History of Mumbai

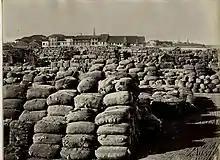
Cotton bales at the port in Bombay, India, 1860's

In 1782, William Hornby assumed the office of Governor of Bombay, and initiated the Hornby Vellard engineering project of uniting the seven islands into a single landmass. The purpose of this project was to block the Worli creek and prevent the low-lying areas of Bombay from being flooded at high tide. However, the project was rejected by the British East India Company in 1783. In 1784, the Hornby Vellard project was completed and soon reclamations at Worli and Mahalaxmi followed. The history of journalism in Bombay commenced with publication of the "Bombay Herald" in 1789 and the "Bombay Courier" in 1790. In 1795, the Maratha army defeated the Nizam of Hyderabad. Following this, many artisans and construction workers from Andhra Pradesh migrated to Bombay and settled into the flats which were constructed by the Hornby Vellard. These workers were called Kamathis, and their enclave was called Kamathipura. The construction of the Sion Causeway (Duncan Causeway) commenced in 1798. The construction of the Sion Causeway was completed in 1802 by Governor Jonathan Duncan. It connected Bombay Island to Kurla in Salsette. On 17 February 1803, a fire raged through the town, razing many localities around the Old Fort, subsequently the British had to plan a new town with wider roads. In May 1804, Bombay was hit by a severe famine, which led to a large-scale emigration. On 5 November 1817, the British East India Company under Mountstuart Elphinstone defeated Bajirao II, the Peshwa of the Maratha Empire, in the Battle of Kirkee which took place on the Deccan Plateau. The success of the British campaign in the Deccan witnessed the freedom of Bombay from all attacks by native powers.